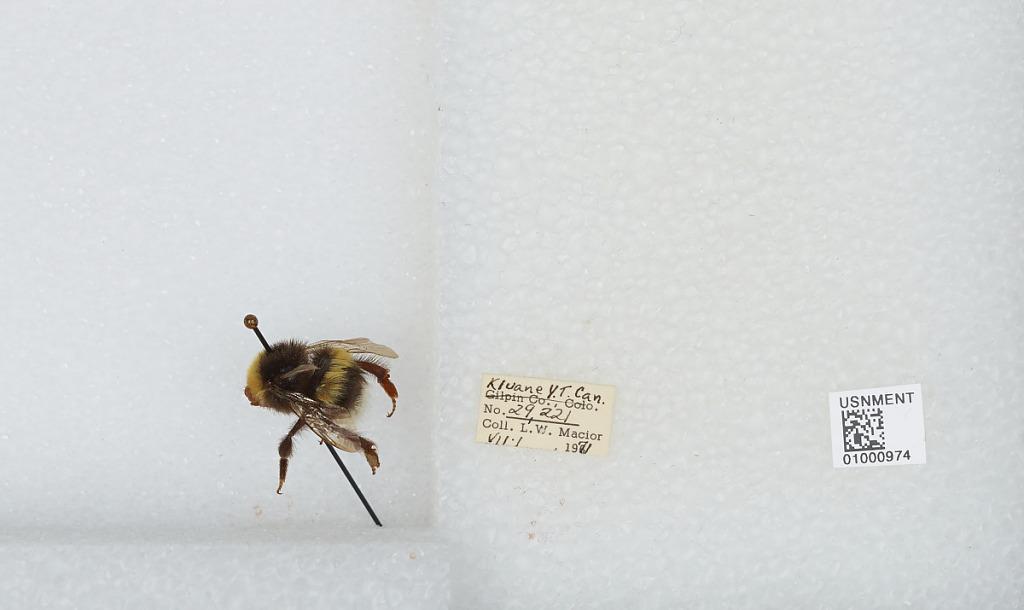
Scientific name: Bombus (Bombus) lucorum (Linnaeus)
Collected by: L. Macior
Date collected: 1971-7-1
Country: Canada
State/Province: Yukon Territory
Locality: Kluane
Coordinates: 60.75, -139.5